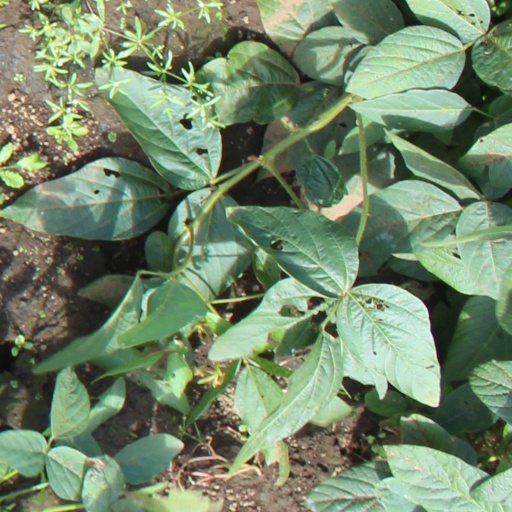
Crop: soybean